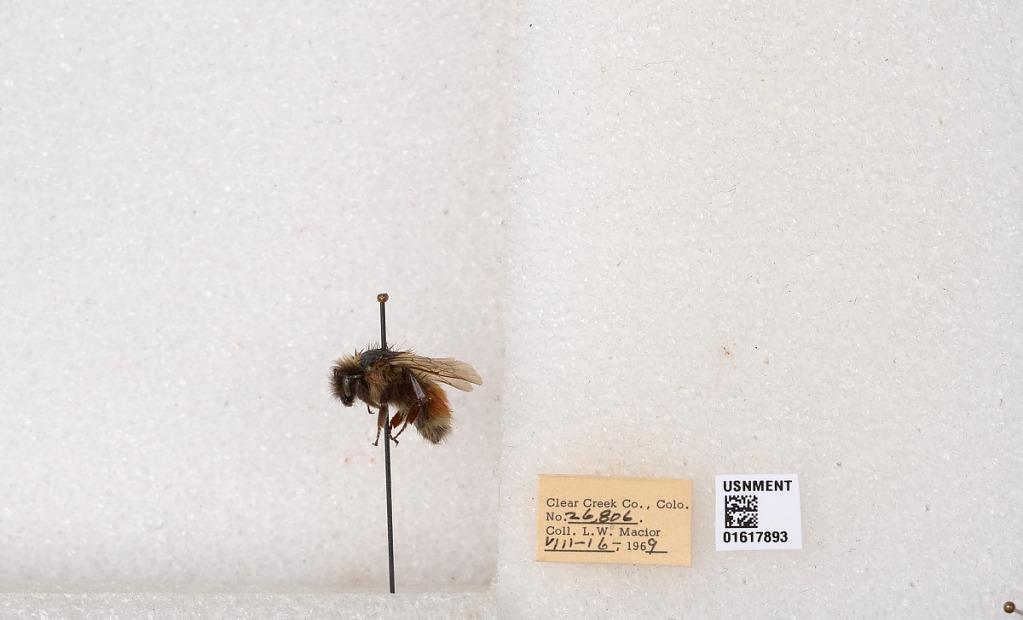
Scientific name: Bombus (Pyrobombus) sylvicola Kirby
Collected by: L. Macior
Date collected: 1969-8-16
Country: United States
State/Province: Colorado
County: Clear Creek
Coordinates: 39.7006, -105.694